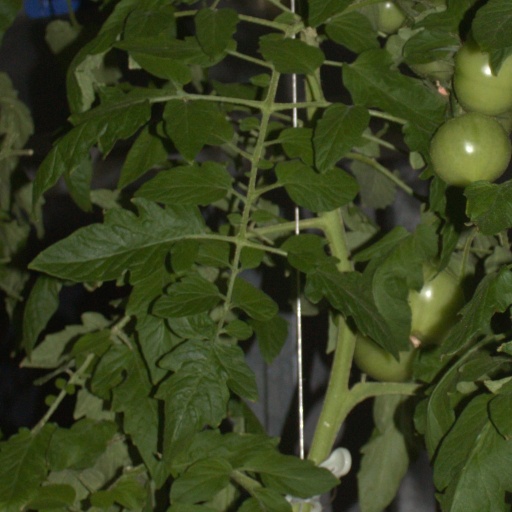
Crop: tomato